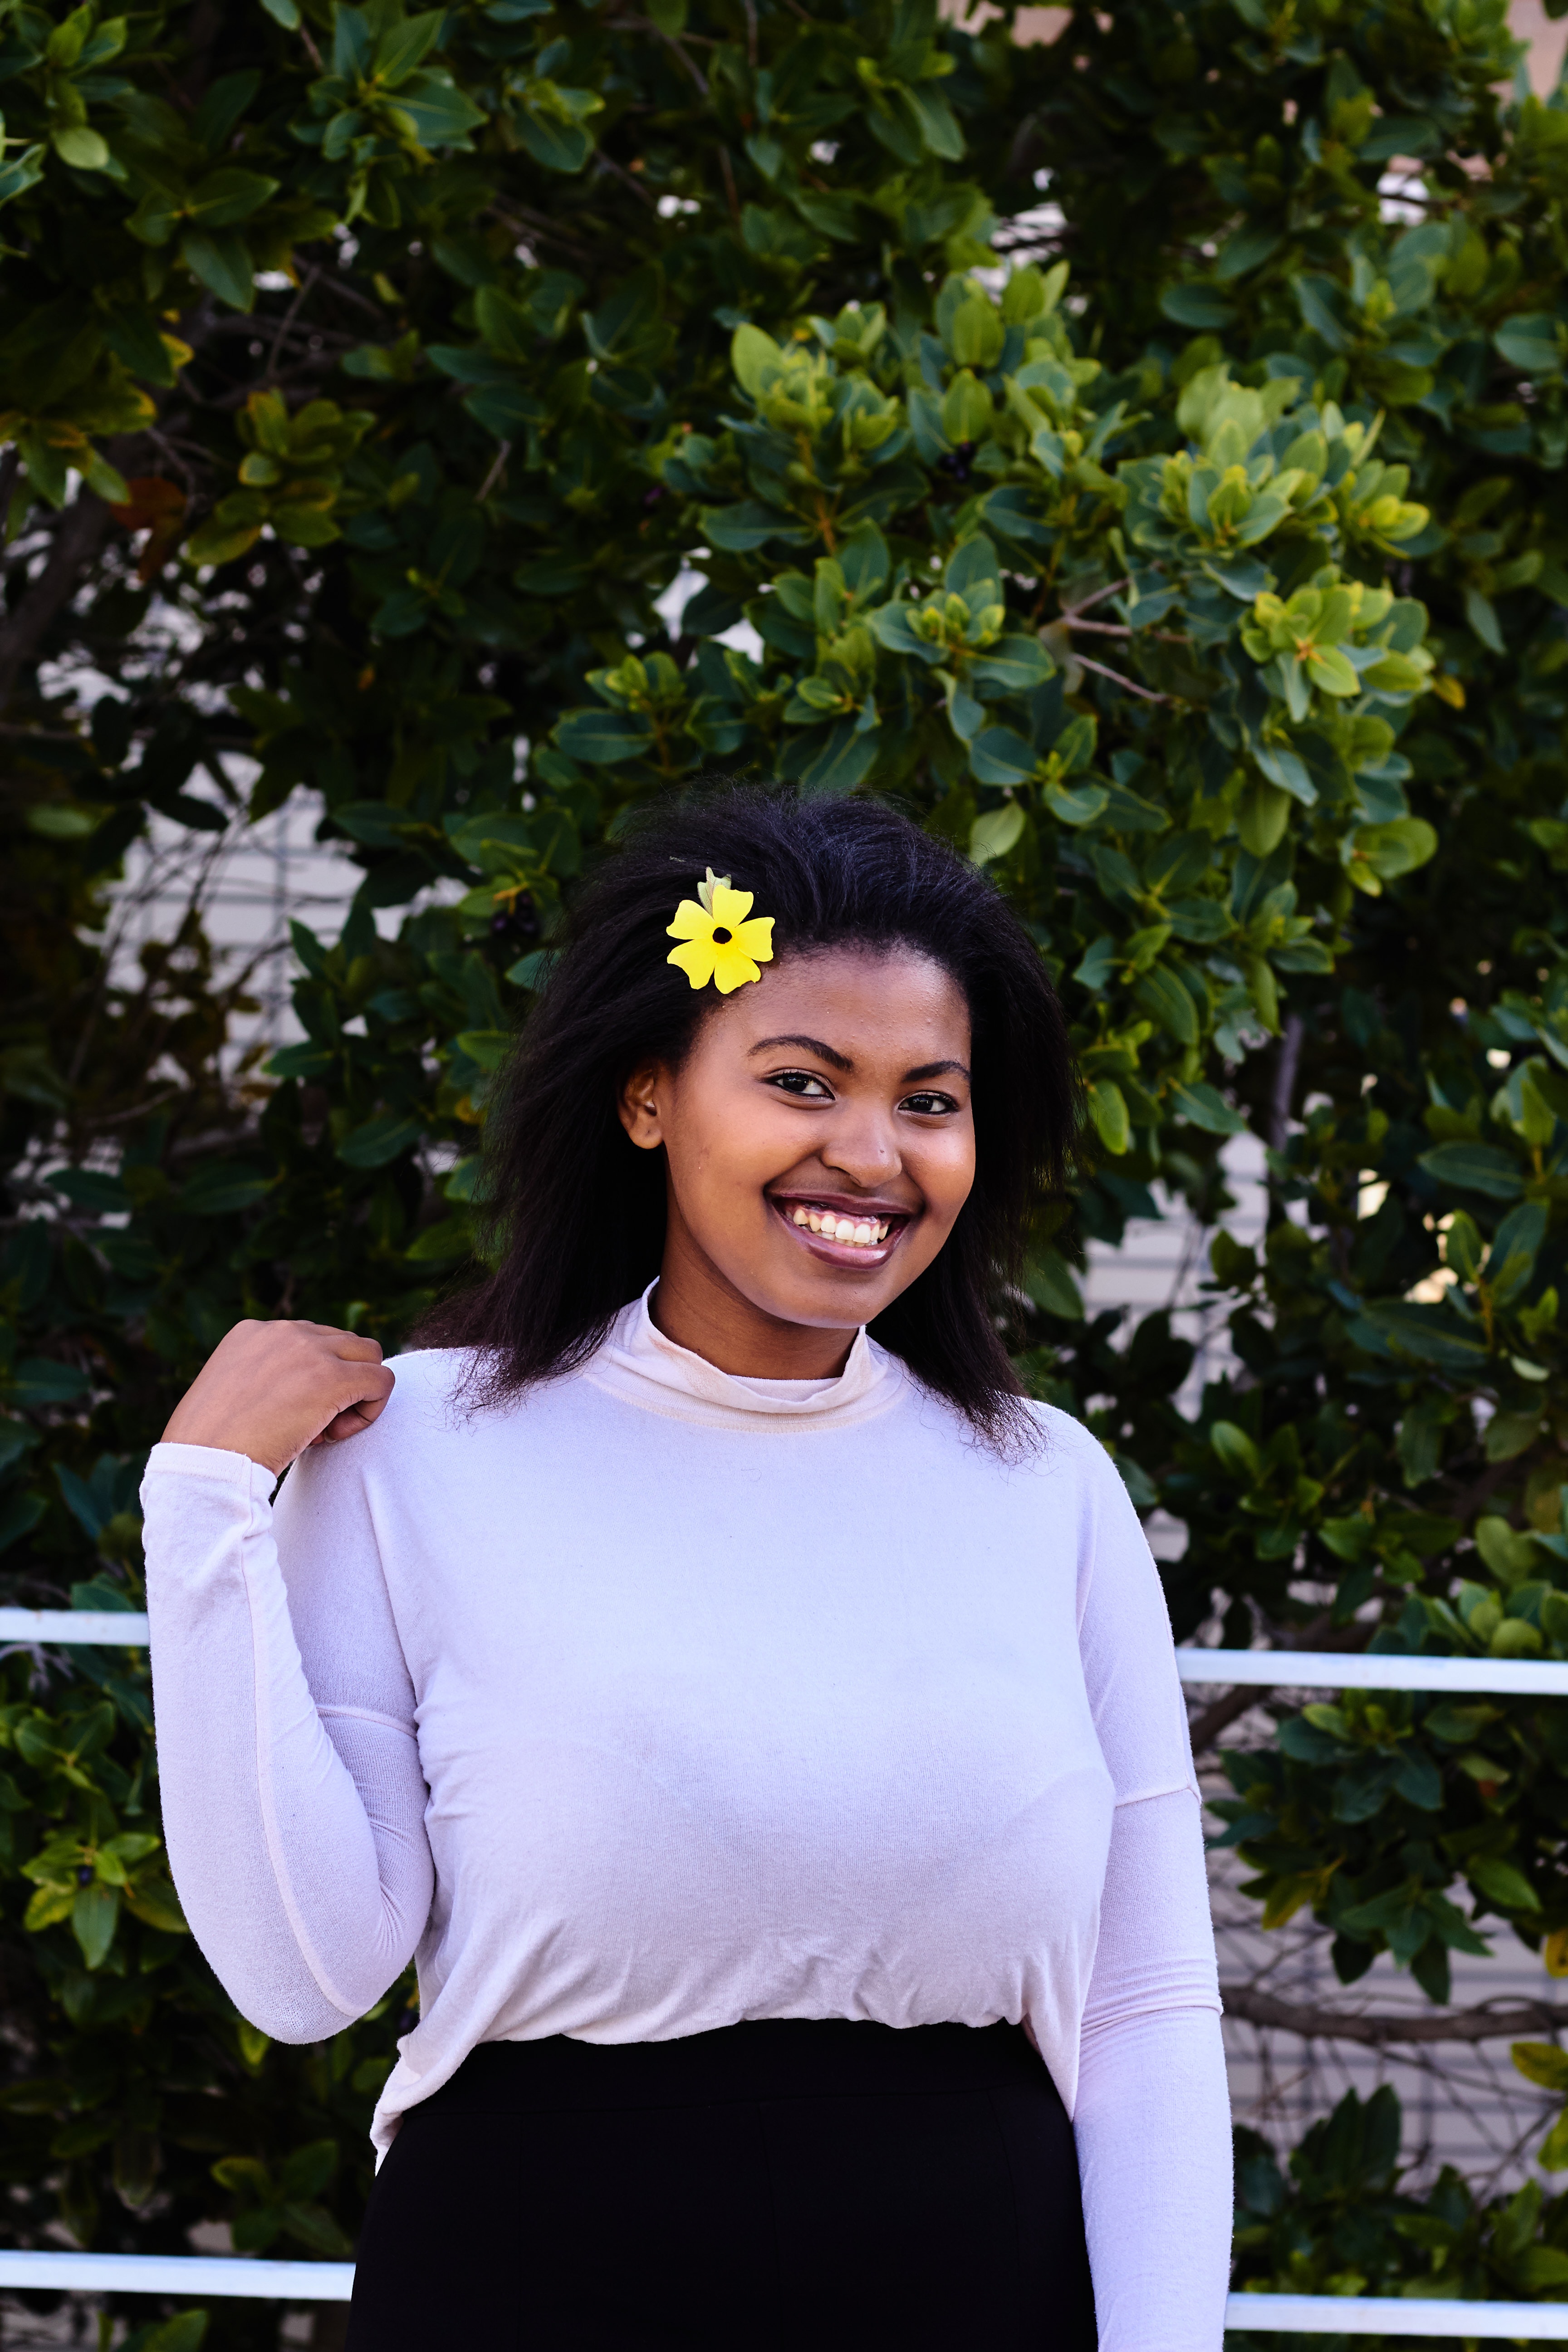
white, beauty, yellow, pink, photo shoot, botany, fashion, shoulder, smile, spring, photography, street fashion, dress, headgear, model, plant, neck, flower, electric blue, fashion accessory, t shirt, top, headpiece, hair accessory, brown hair, black hair, style